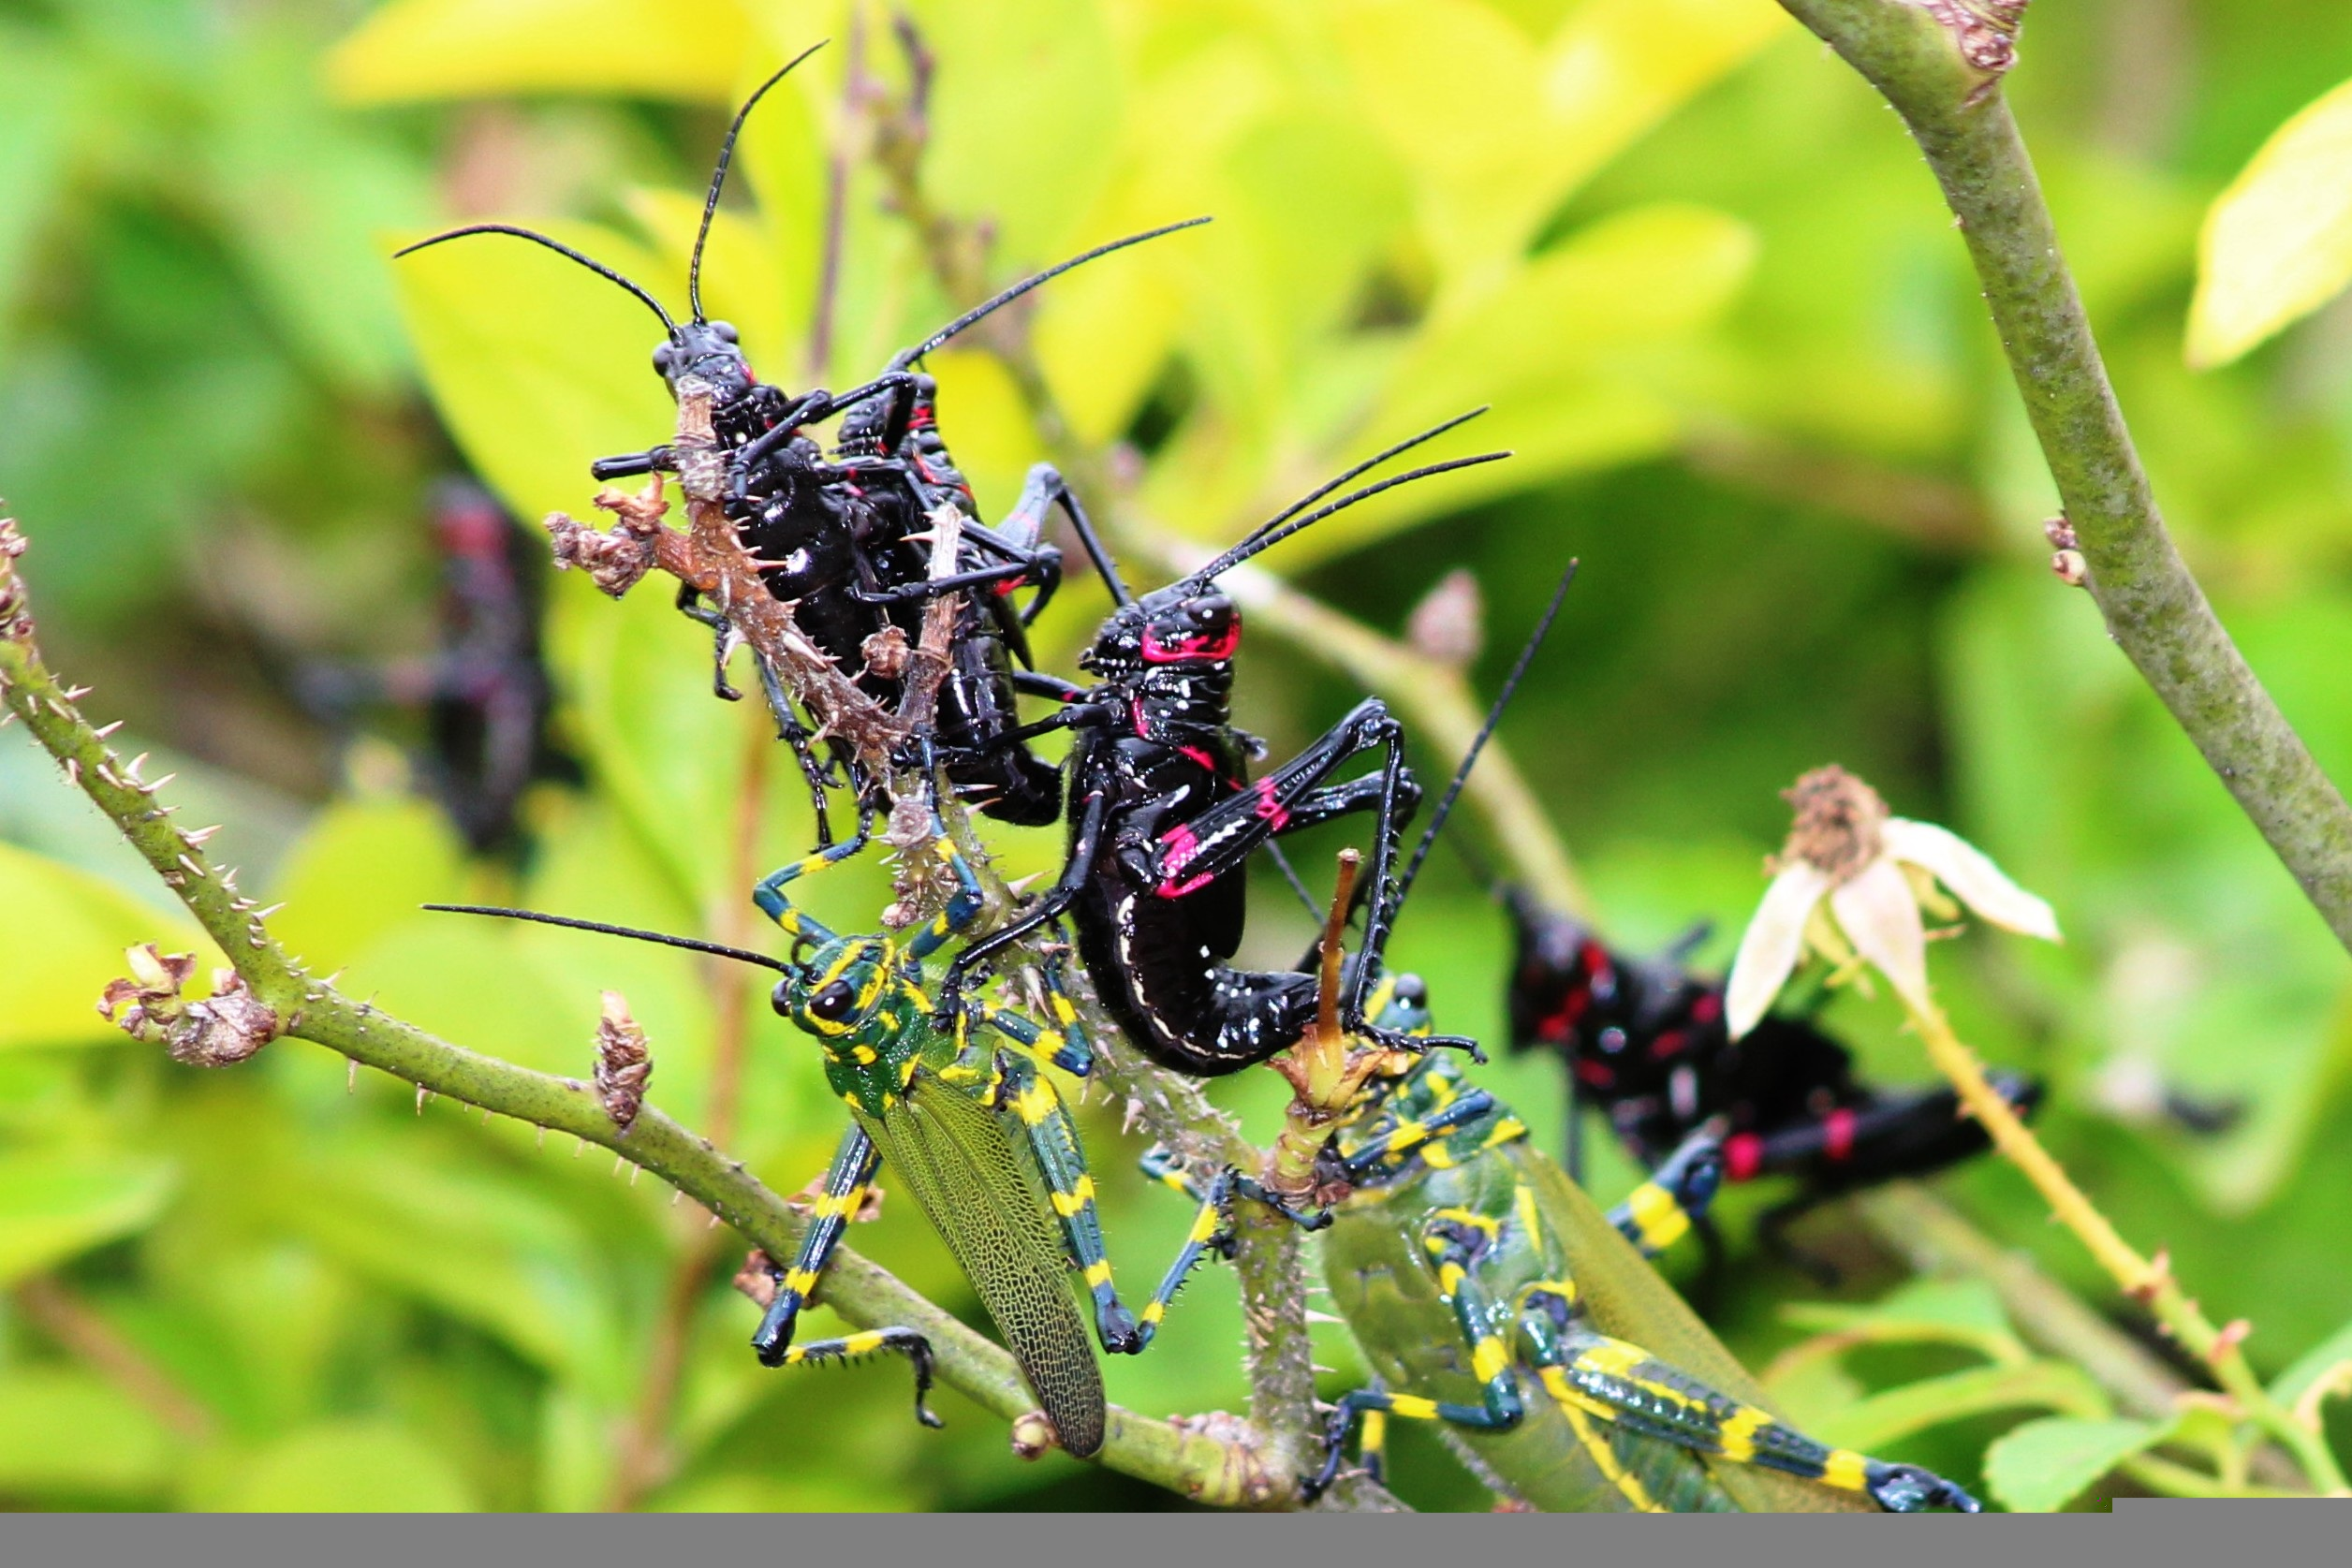
nature, branch, flower, wildlife, insect, botany, flora, fauna, invertebrate, grasshopper, nectar, macro photography, membrane winged insect